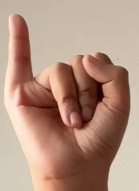
ASL sign: I